Queen's Own Oxfordshire Hussars

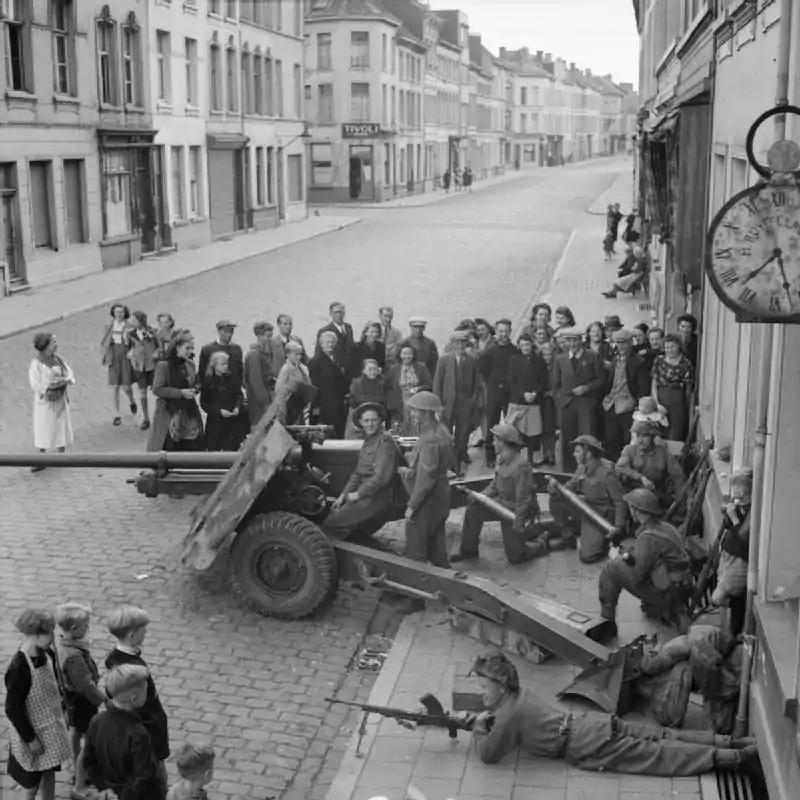
Liberated Belgian civilians crowd round a 17-pdr A/T gun deployed on the streets, 1944'

On the outbreak of war on 3 September 1939 63rd A/T Rgt mobilised at Oxford as part of 61st Division, which was being organised as the duplicate of 48th (South Midland) Division.